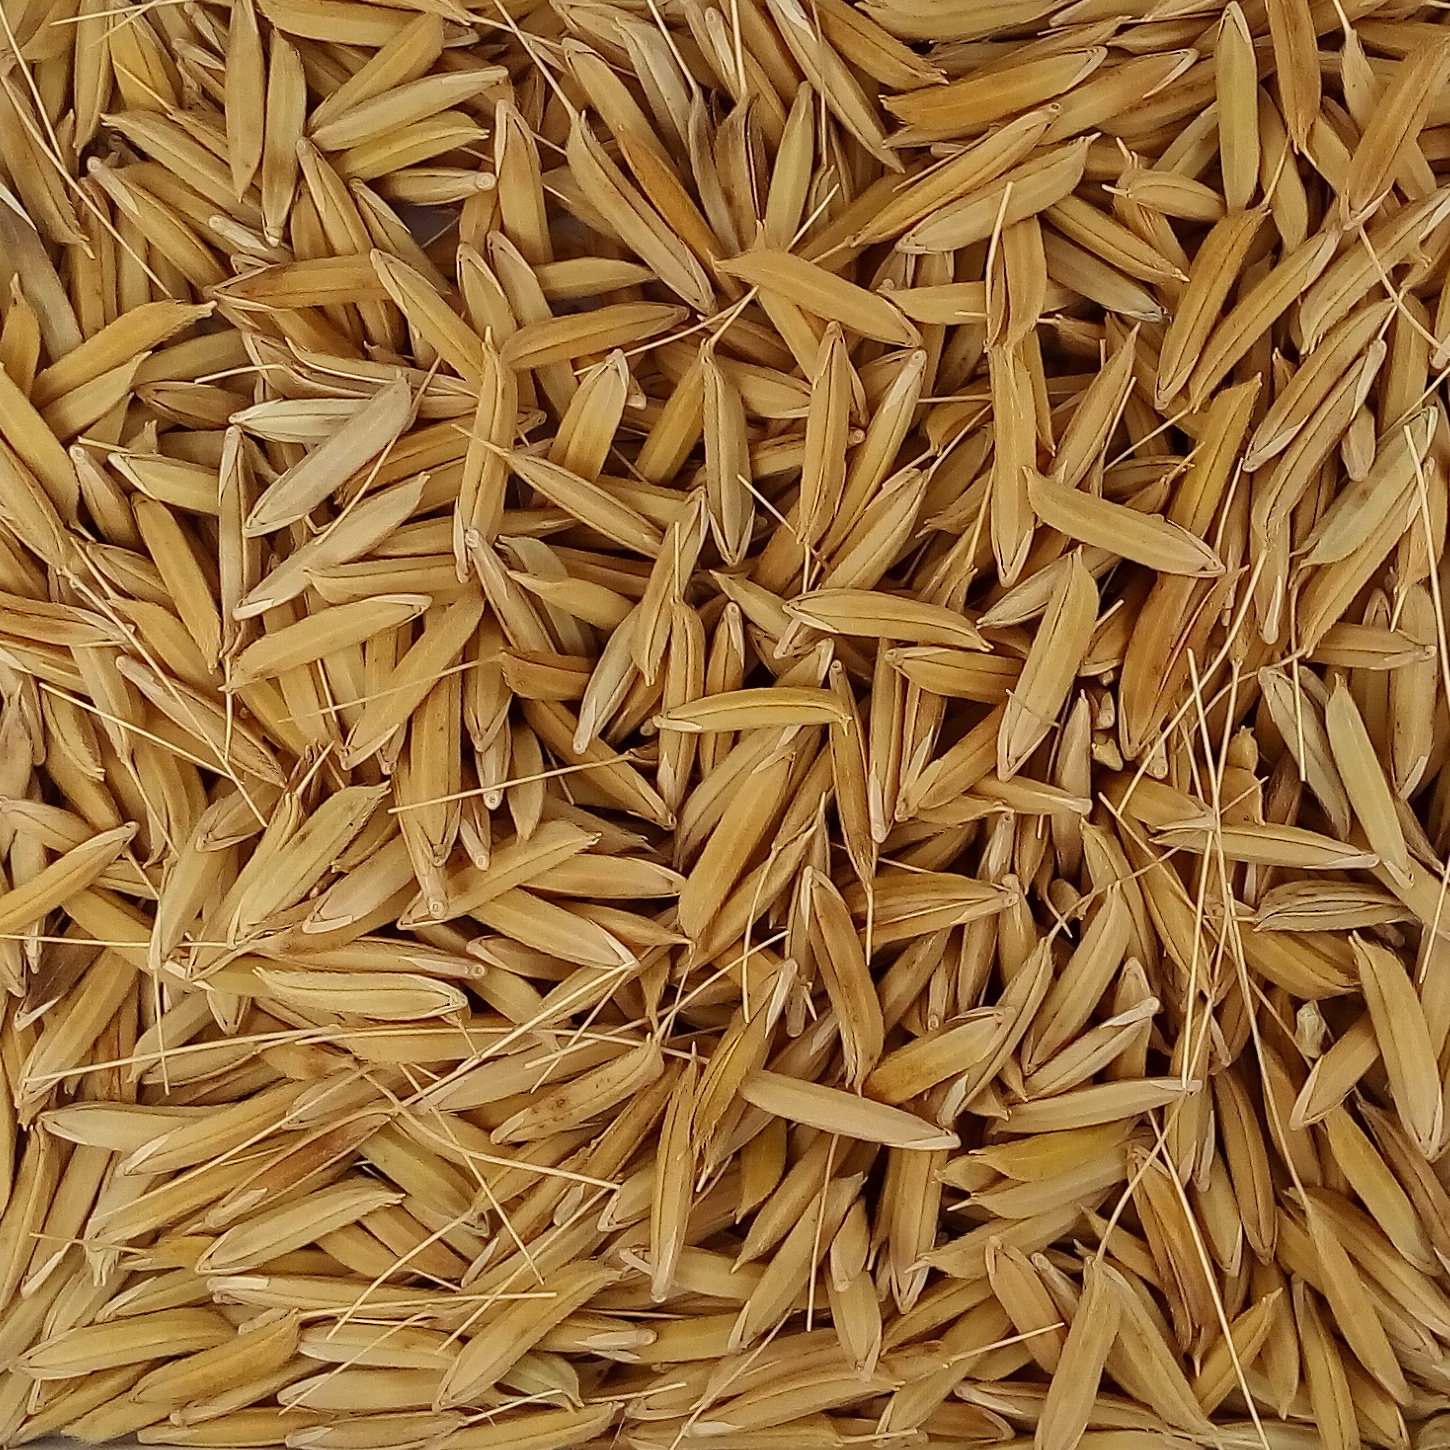
Rice seed variety: 1728